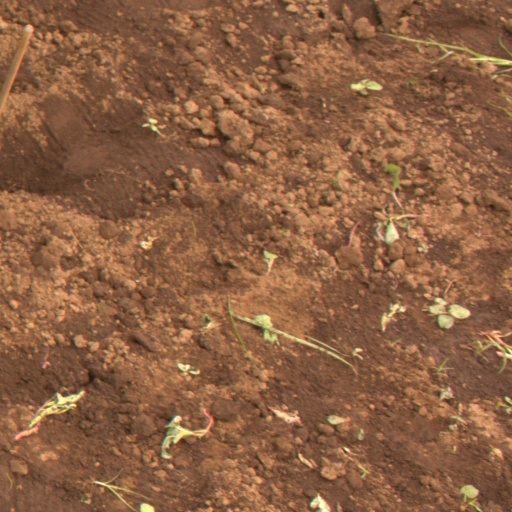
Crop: soybean